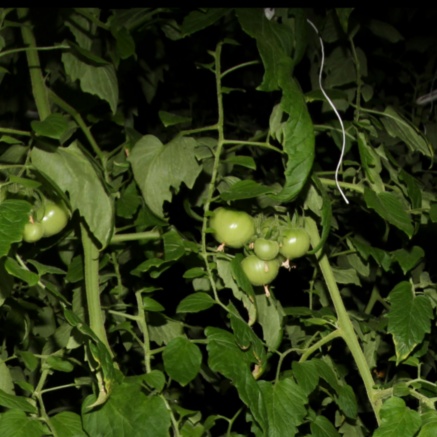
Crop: tomato